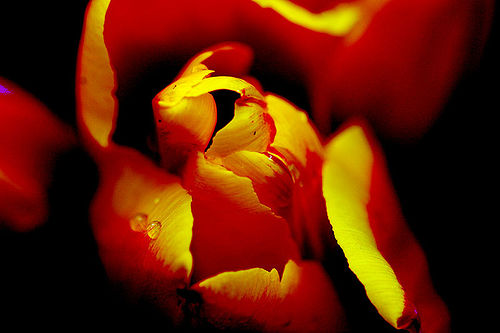
Flower: tulip